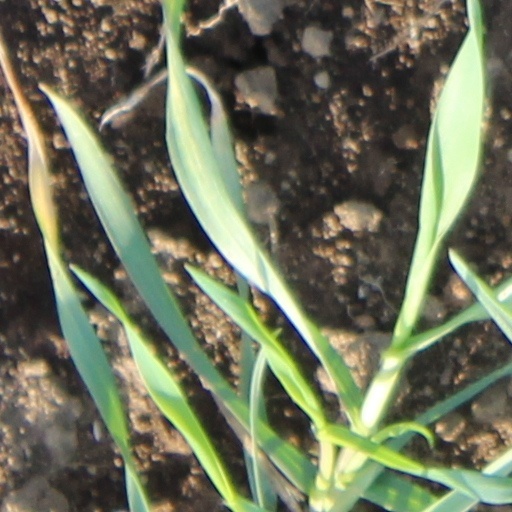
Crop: wheat